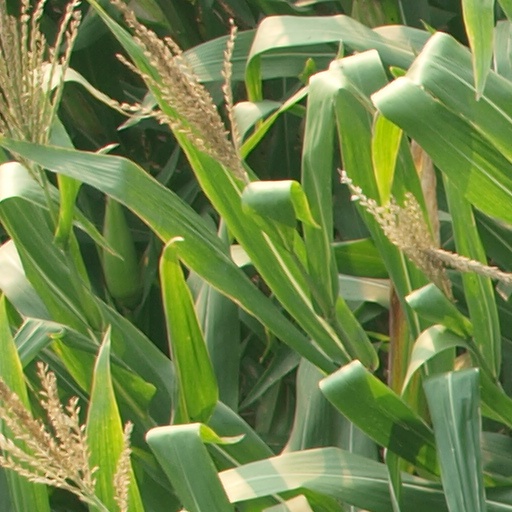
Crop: maize; corn